COVID-19 vaccine

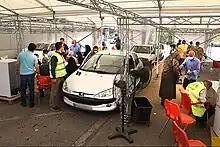
A drive-through COVID19 vaccination center in Iran, August 2021

In a meeting in April 2021, the World Health Organization's emergency committee addressed concerns of persistent inequity in global vaccine distribution. Although 9 percent of the world's population lives in the 29 poorest countries, these countries had received only 0.3% of all vaccines administered as of May 2021. In March 2021, Brazilian journalism agency Agência Pública reported that the country vaccinated about twice as many people who declare themselves white than black and noted that mortality from COVID19 is higher in the black population.